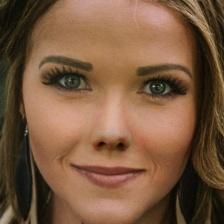
Label: faces